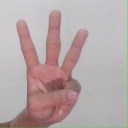
अक्षर: व